Valtra

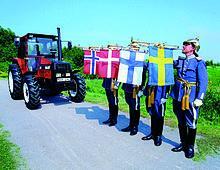
Valmet acquired Volvo BM tractor operations in 1979, creating Volvo BM Valmet tractor brand.

Valtra traces its origin not only to Valmet, but also Bolinder, Munktell and Volvo. Bolinder-Munktell merged with the Swedish company Volvo in 1950 to form BM Volvo (later Volvo BM, now Volvo Construction Equipment). In the late 1970s Volvo BM decided to focus on construction equipment and sell off its tractor and forest machinery business. Valmet was already bigger than Volvo BM in the tractor market and was keen to invest more in the business. Volvo BM and Valmet signed a letter of intent in November 1978, and the final agreement was signed on 1 October 1979.